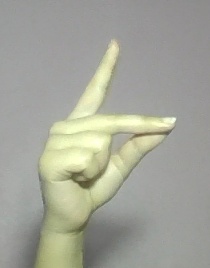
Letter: ta